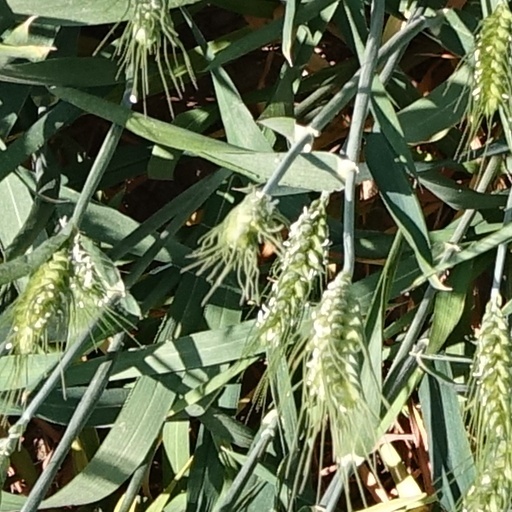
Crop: wheat